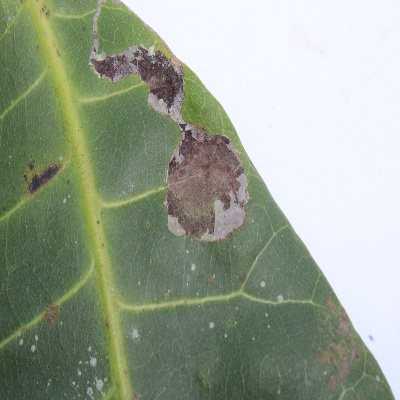
Crop: Cashew
Condition: leaf miner